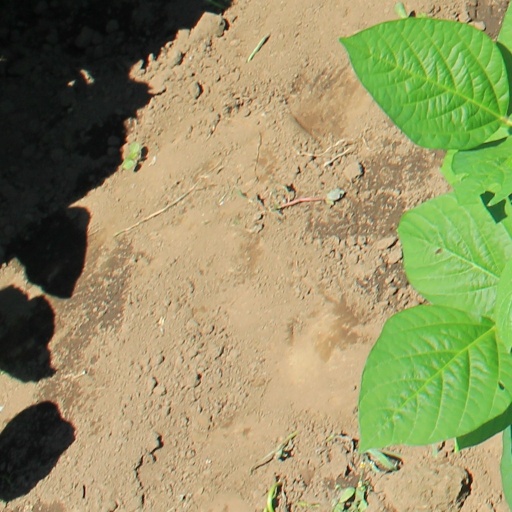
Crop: soybean